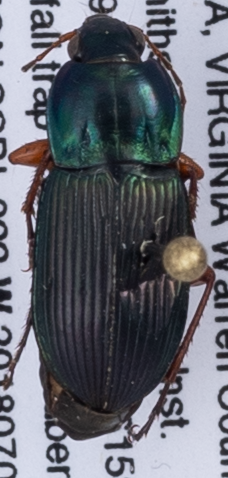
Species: Poecilus lucublandus
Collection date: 2018-07-05
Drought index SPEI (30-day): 1.642
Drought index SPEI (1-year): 1.204
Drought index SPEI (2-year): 1.01